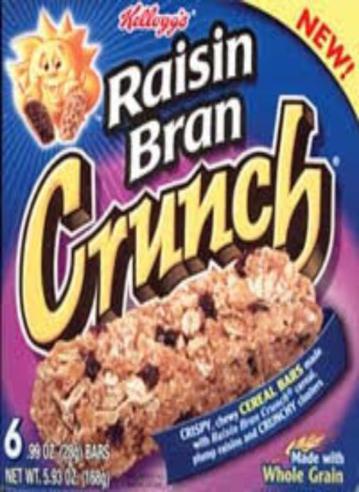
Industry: Food